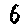
Label: 6